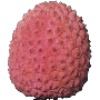
Label: Lychee 1